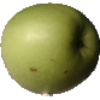
Label: Apple Granny Smith 1